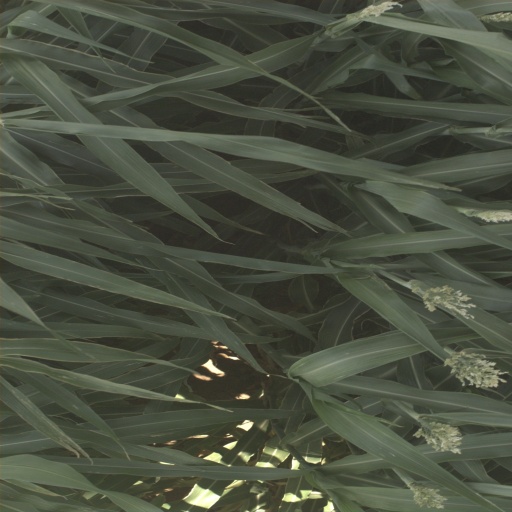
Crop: sorghum